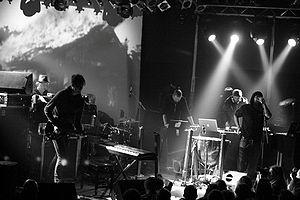
Ulver est un groupe de musique expérimentale norvégien. Si les premiers albums du groupe, comme Bergtatt, sont caractéristiques d'un black metal teinté d'influences folkloriques, son style musical évolue au fil des années et intègre progressivement des sonorités rock, electronica, symphoniques, bruitistes, progressives et expérimentales. 1997 est marqué par la sortie internationale d'un troisième album, Nattens madrigal sous le label allemand Century Media. Cependant, à cause de divergences avec la production, Kristoffer Rygg, le créateur du groupe, fonde son propre label, Jester Records en 1998. Le compositeur et multi-instrumentiste britannique Daniel O'Sullivan se joint au collectif en 2009.